Northrop Grumman Pegasus

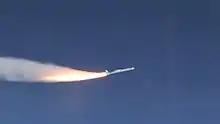
Pegasus XL launching CYGNSS in 2016

Pegasus is an air-launched multistage rocket developed by Orbital Sciences Corporation (OSC) and later built and launched by Northrop Grumman. Pegasus is the world's first privately developed orbital launch vehicle. Capable of carrying small payloads of up to into low Earth orbit, Pegasus first flew in 1990 and remained active . The vehicle consists of three solid propellant stages and an optional monopropellant fourth stage. Pegasus is released from its carrier aircraft at approximately using a first stage wing and a tail to provide lift and altitude control while in the atmosphere. The first stage does not have a thrust vector control (TVC) system.